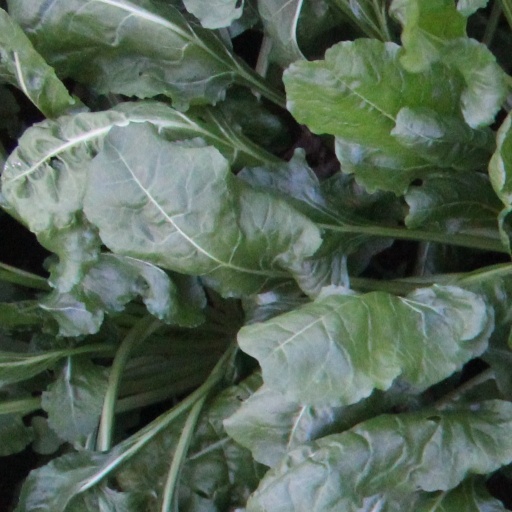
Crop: sugar beet